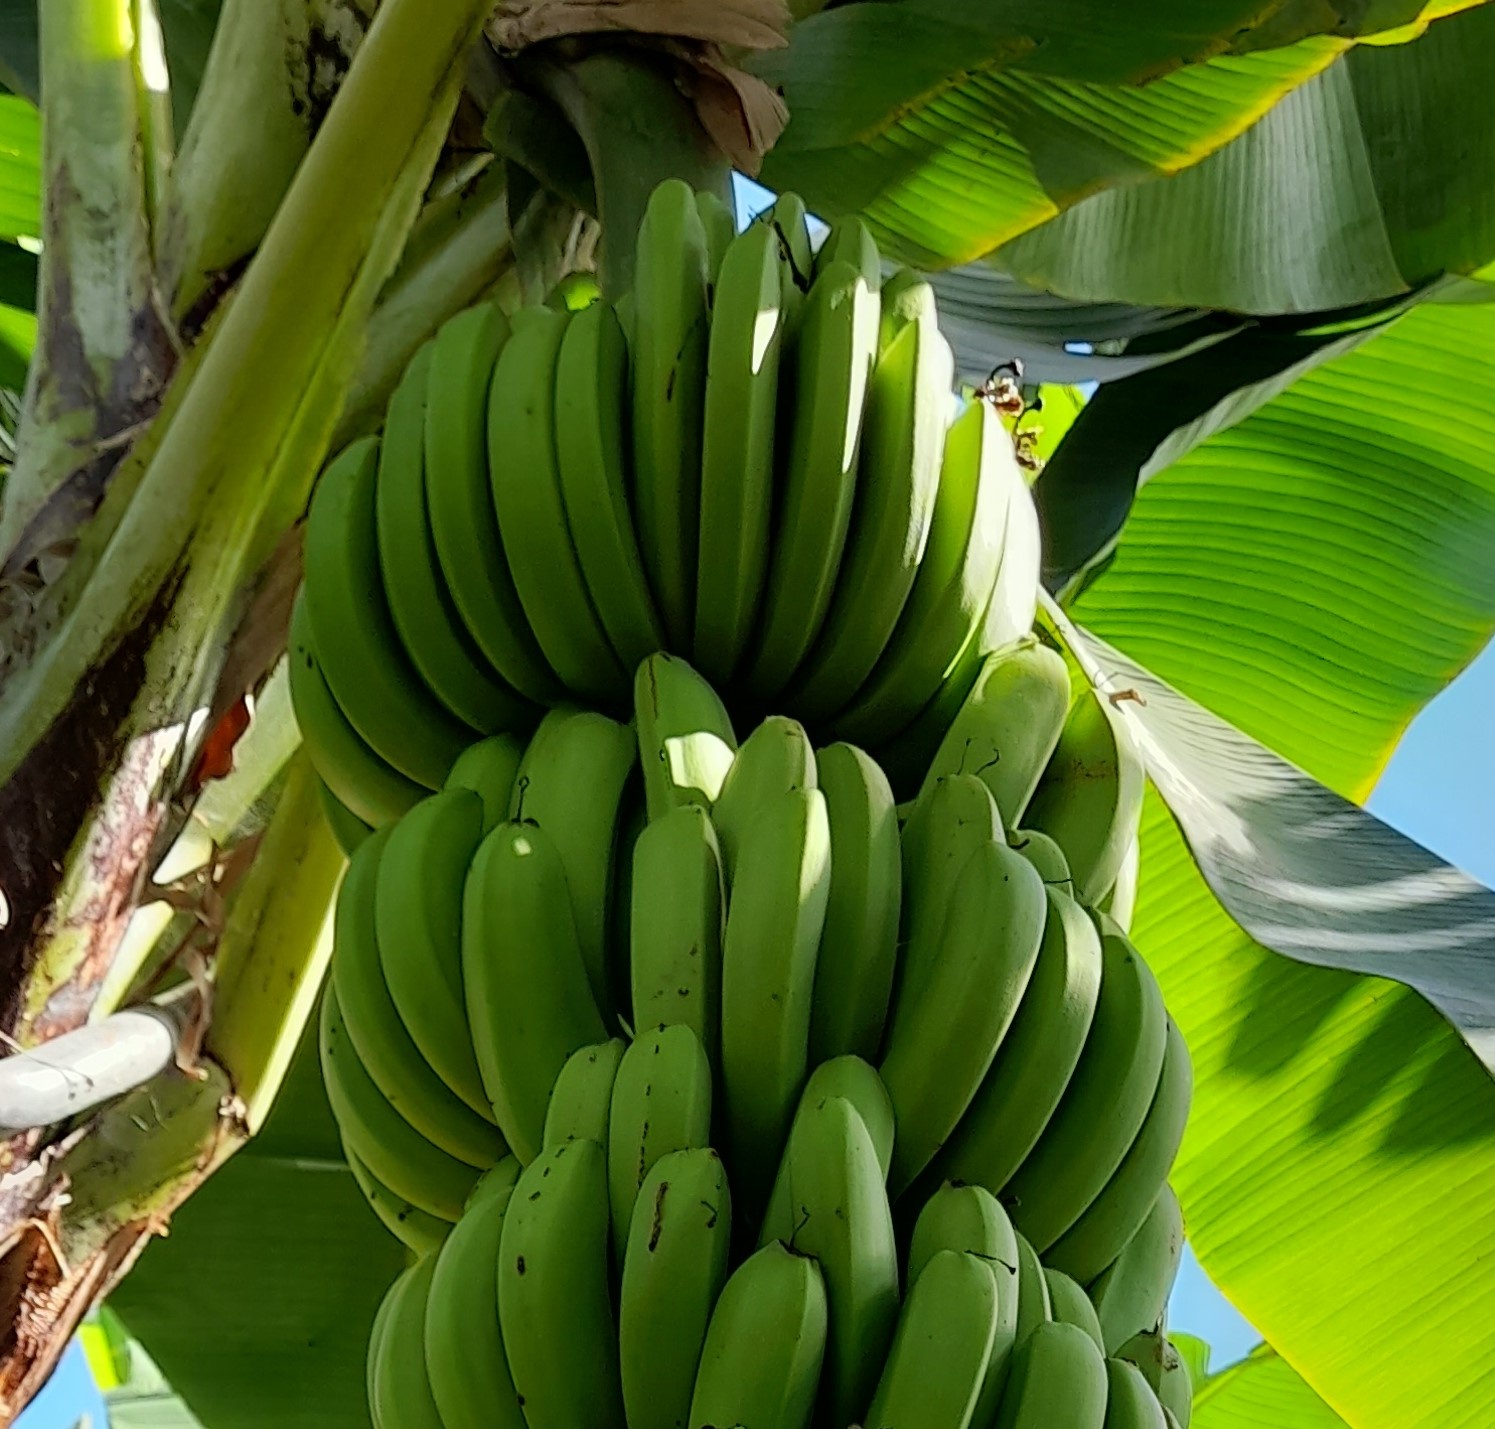
Label: Keep